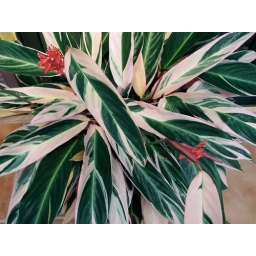
Photos of the beautiful plants and flowers in our garden.